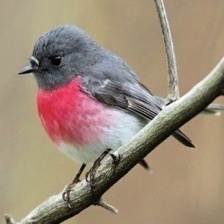
Species: PINK ROBIN
Scientific name: PETROICA RODINOGASTER
ImageNet parent category: robin